Spanish conquest of Chiapas

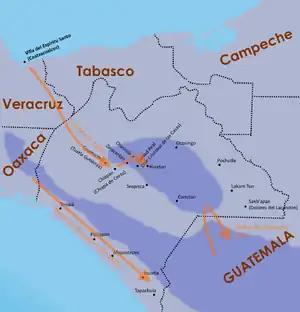
Spanish entry routes into Chiapas, 1523-1525

Spanish "conquistador" Pedro de Alvarado passed through Soconusco with a sizeable force in 1523, en route to conquer Guatemala. Alvarado's army included hardened veterans of the conquest of the Aztecs, and included cavalry and artillery; there were also a great many indigenous allies from Cholula, Tenochtitlan, Tezcoco, Tlaxcala, and Xochimilco. Alvarado was received in peace in Soconusco, and the inhabitants swore allegiance to the Spanish Crown. They reported that neighbouring groups in Guatemala were attacking them because of their friendly outlook towards the Spanish. Alvarado's letter to Hernán Cortés describing his passage through Soconusco is lost, and knowledge of events there come from the account of Bernal Díaz del Castillo, who was not present, but related the report of Gonzalo de Alvarado. By 1524, Soconusco had been completely pacified by Alvarado and his forces. Over the next fifty years, native population levels collapsed catastrophically as a result of exposure to Old World diseases, with an estimated 90–95% drop. In spite of this, the colonial administration demanded twice as much tribute in cacao as had been paid to the Aztecs prior to the Spanish invasion, and cacao continued to be an important crop throughout the colonial period. Due to the economic importance of cacao to the new colony, the Spanish were reluctant to move the indigenous inhabitants far from their established cacao orchards. As a result, the inhabitants of Soconusco were less likely to be rounded up into new "reducción" settlements, where the planting of a new cacao crop would have required five years to mature.